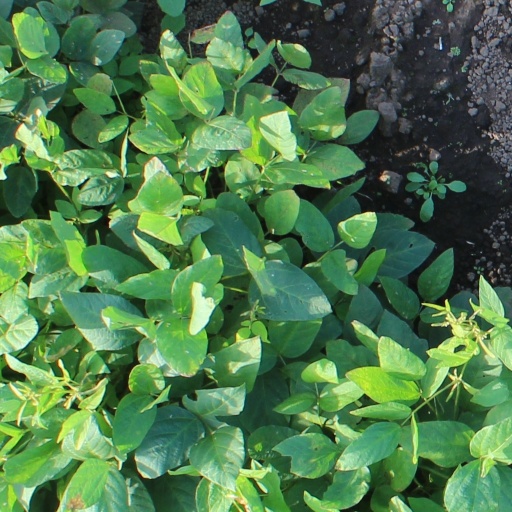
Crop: soybean